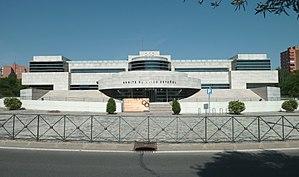
Le Comité olympique espagnol est l'institution qui coordonne les activités olympiques en Espagne.